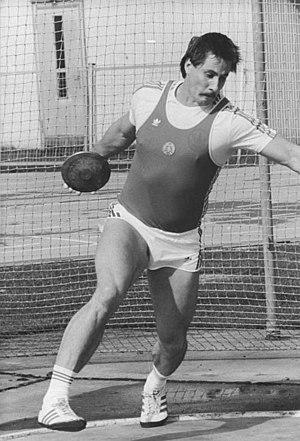
Jürgen Schult, né le 11 mai 1960 à Amt Neuhaus en Basse-Saxe, est un athlète allemand, spécialiste du lancer du disque, dont il est l'actuel détenteur du record du monde depuis 1986. Il a représenté l'Allemagne de l'Est jusqu'à la réunification allemande.
Les records d'Europe du lancer du disque sont actuellement détenus par l'Allemand Jürgen Schult qui établit un lancer à 74,08 m le 6 juin 1986 à Neubrandenburg, en Allemagne, et par sa compatriote Gabriele Reinsch, créditée de 76,80 m le 9 juillet 1988 dans cette même ville. Ces deux performances constituent les actuels records du monde.